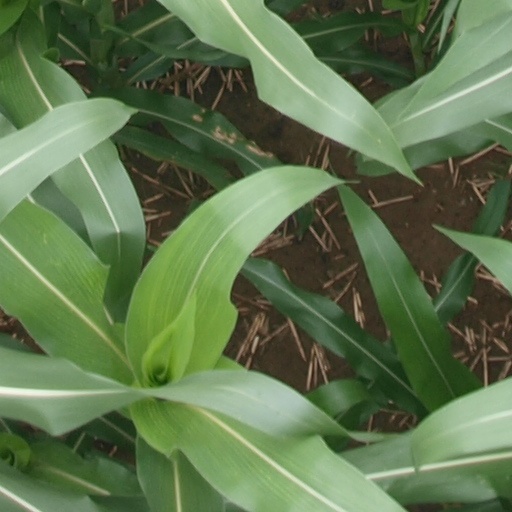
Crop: maize; corn